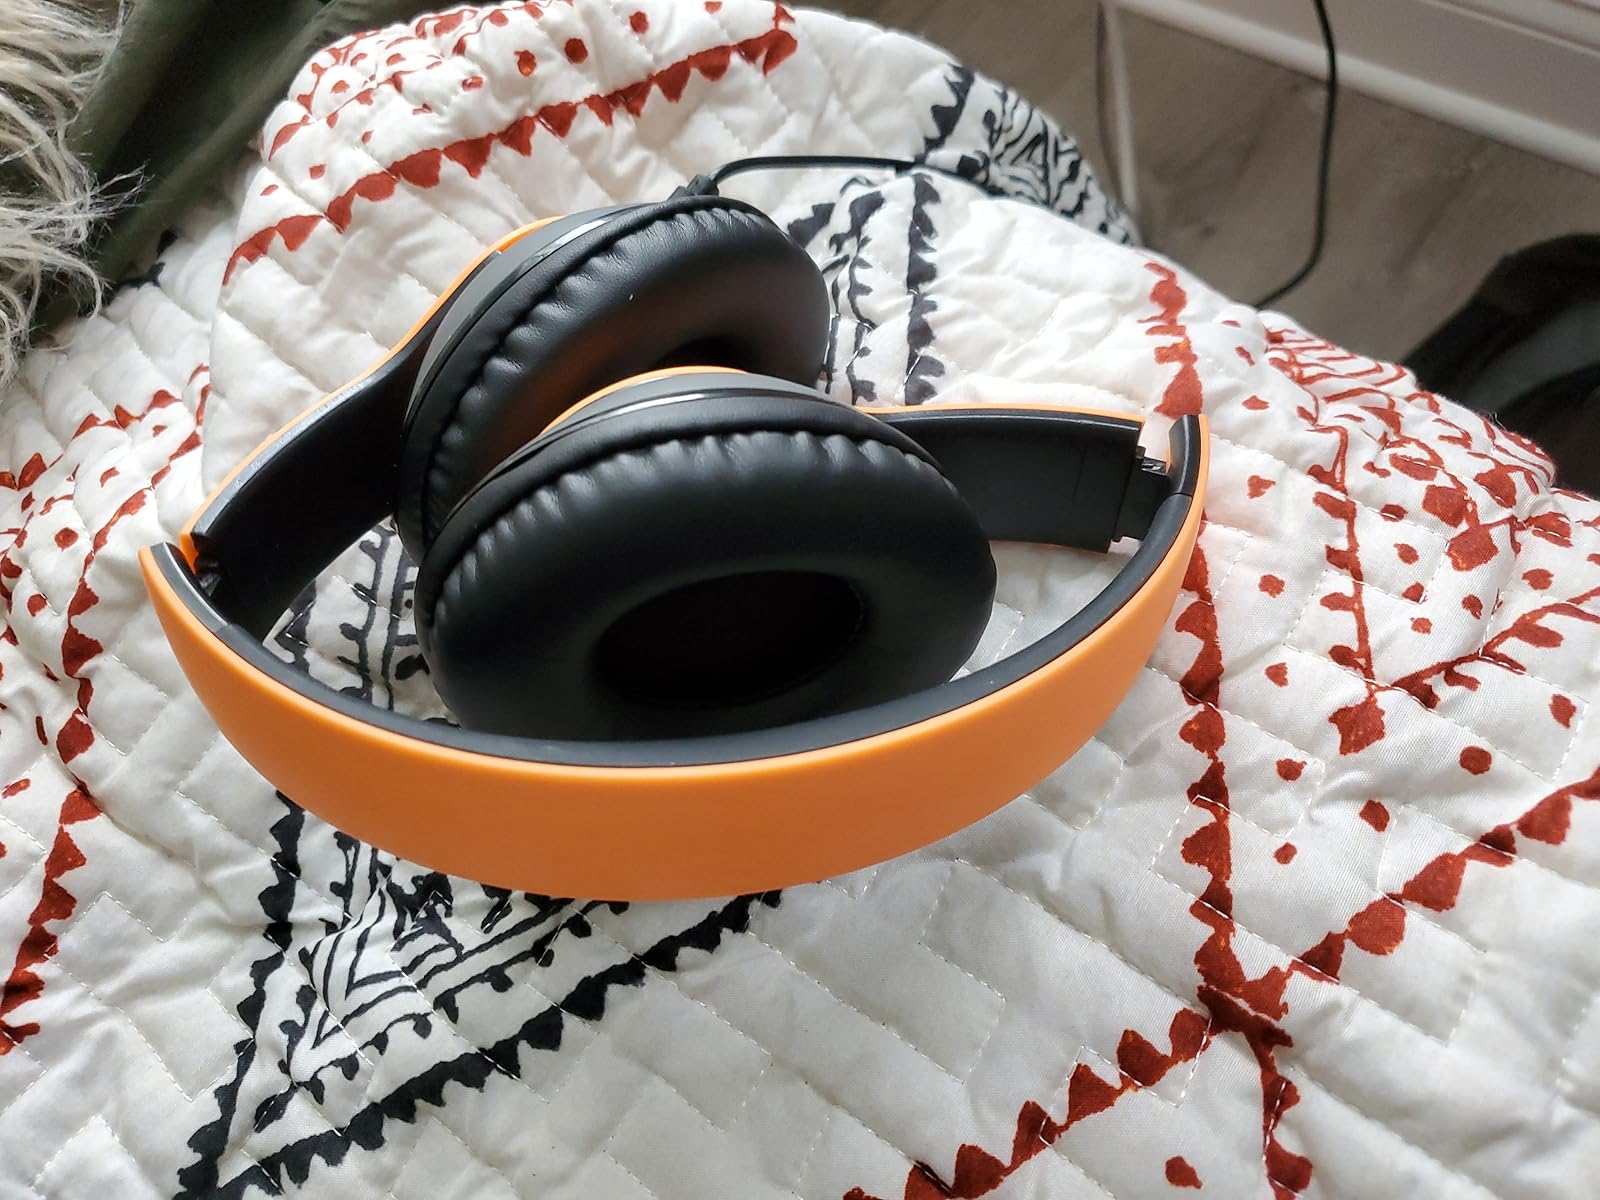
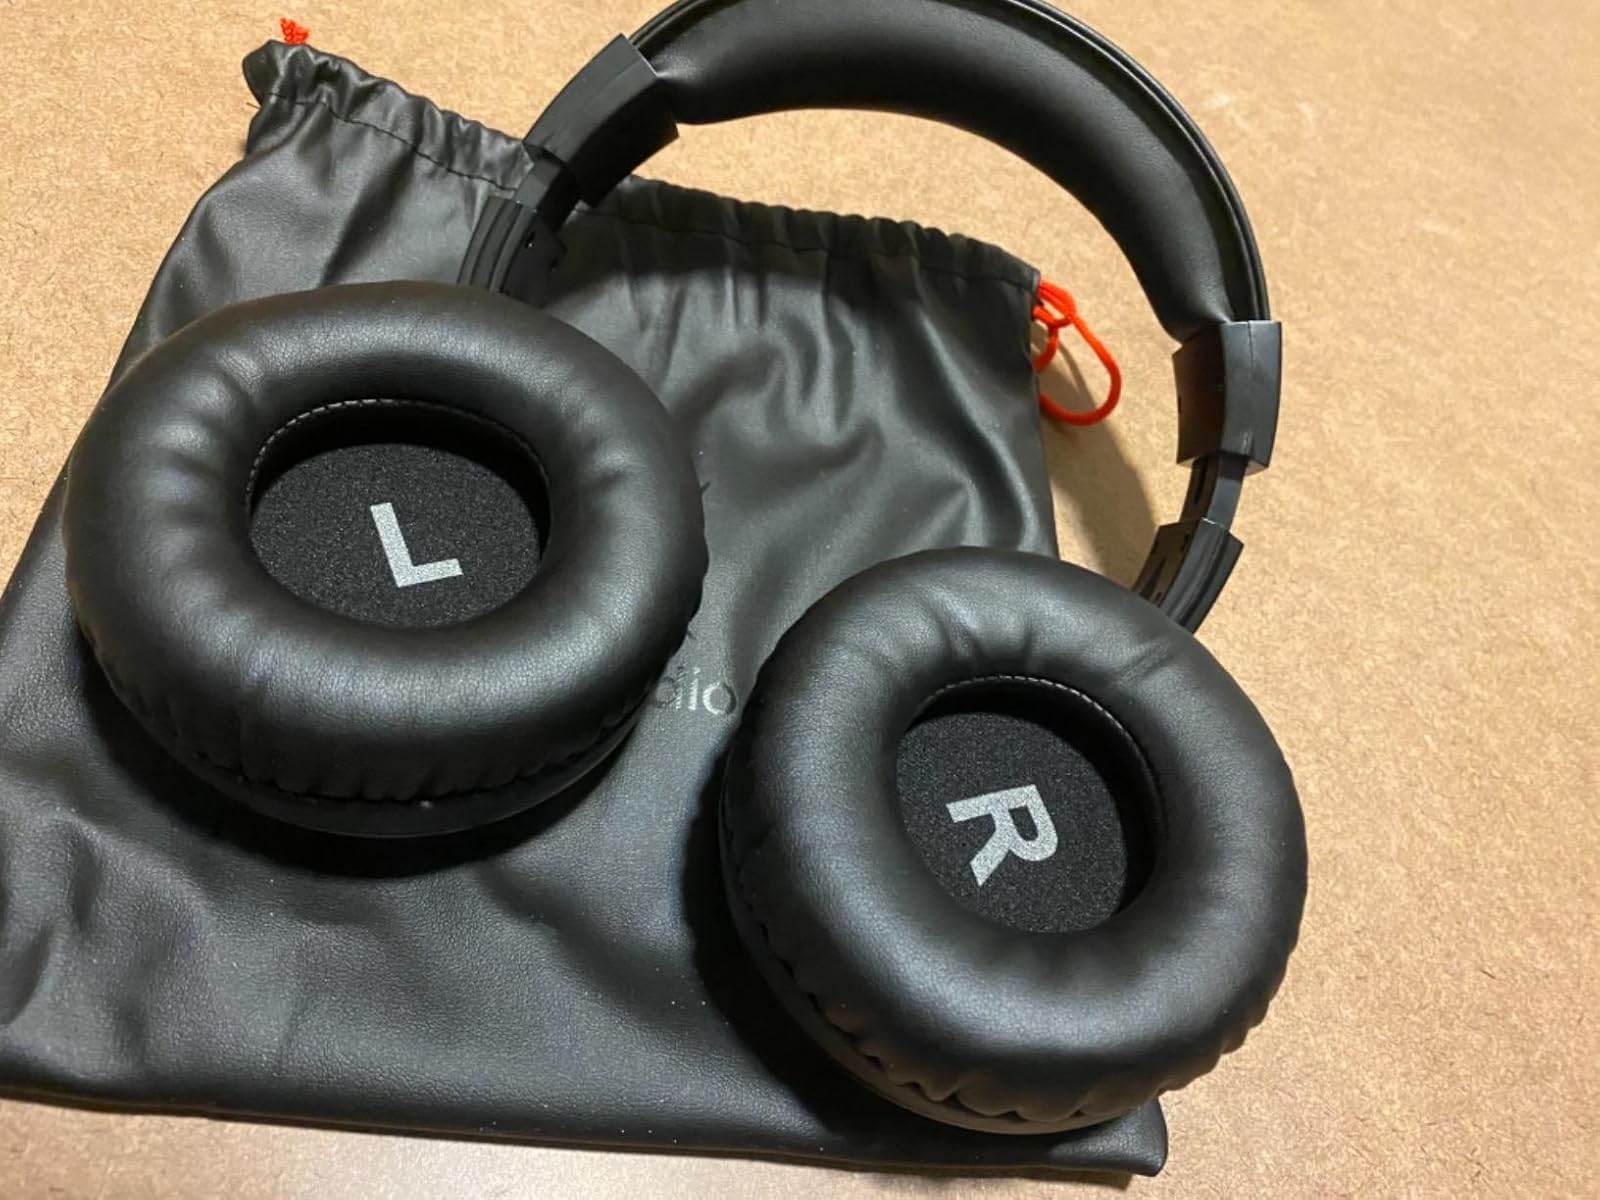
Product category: headphones
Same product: no